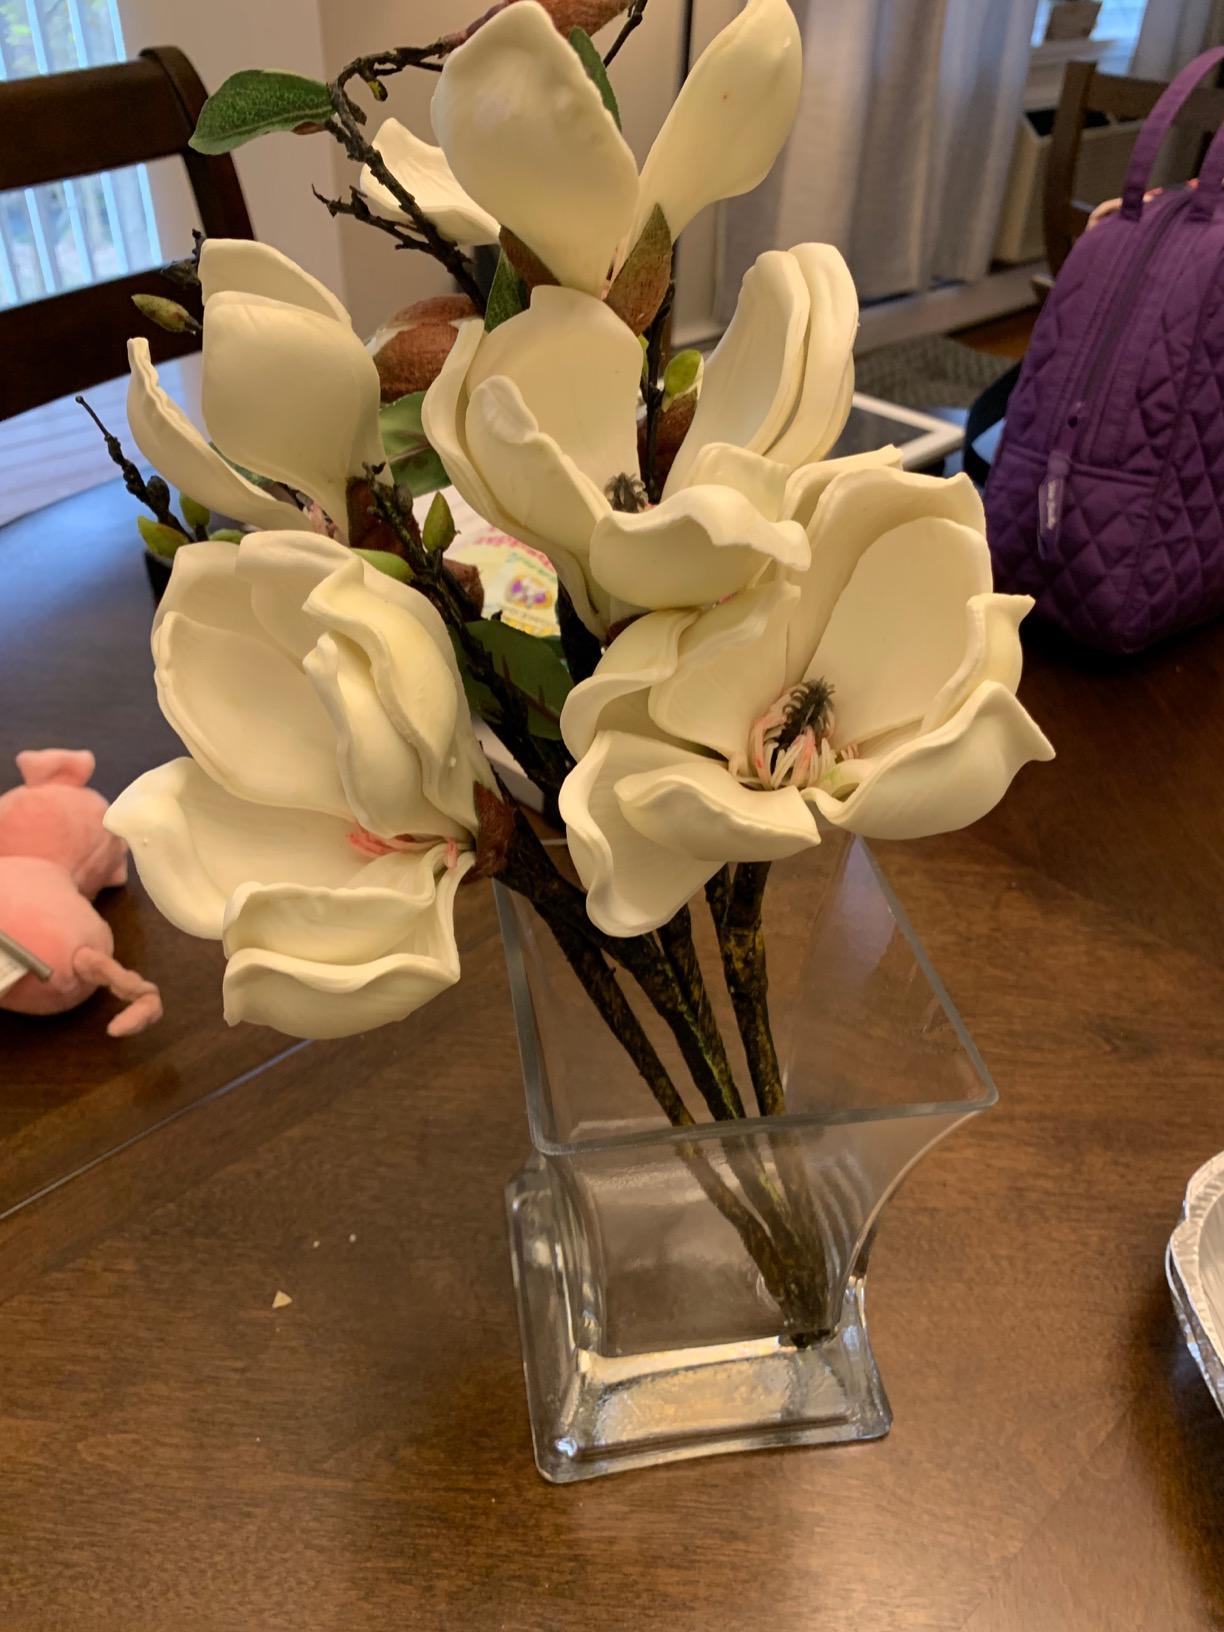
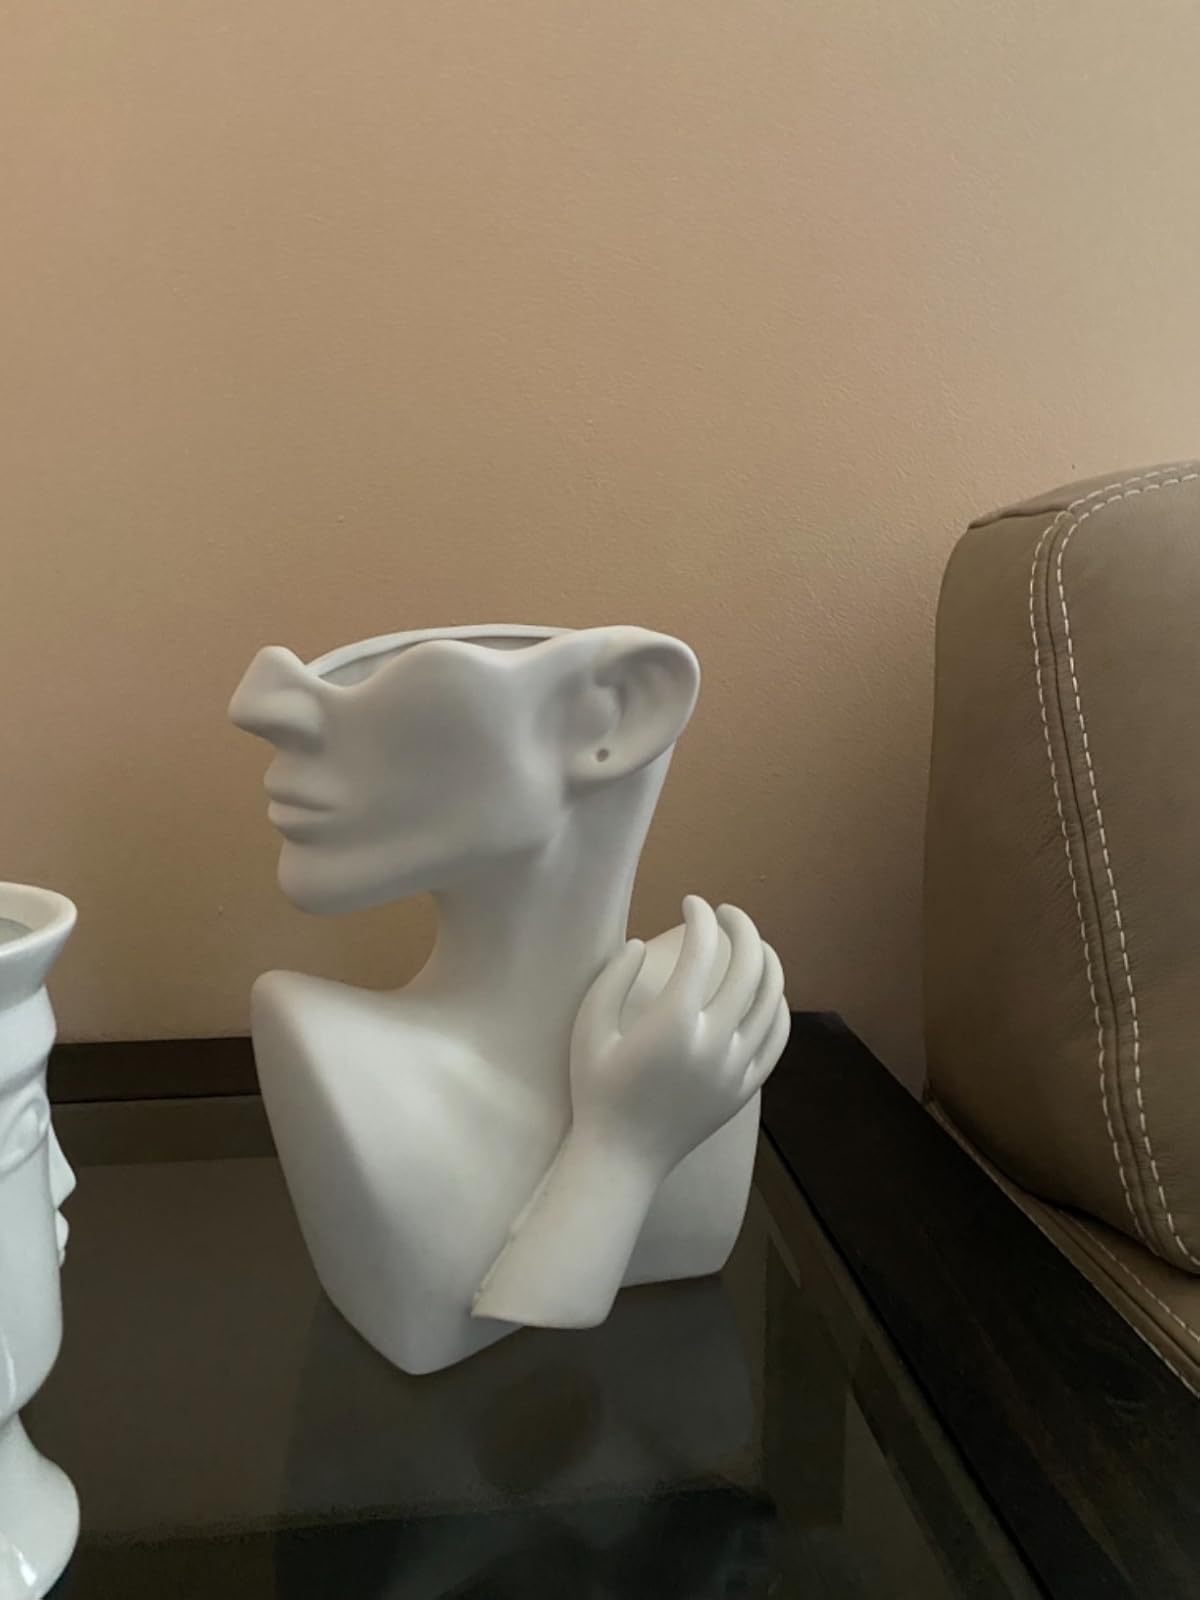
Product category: vase
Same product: no